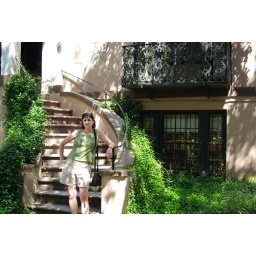
Ro in front of a pretty house with much green ivy.